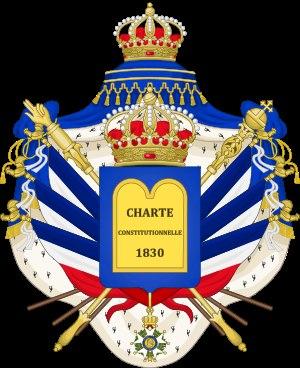
Le drapeau de la France, drapeau tricolore bleu, blanc, rouge, également appelé « drapeau ou pavillon tricolore », est l’emblème et le drapeau national de la République française. Il est le drapeau de la France sans interruption depuis 1830. Il est mentionné dans l’article 2 de la Constitution française de 1958. Ce drapeau aux proportions « 2:3 » est composé de trois bandes verticales bleue, blanche et rouge de largeurs et de longueurs égales.
L’orléanisme est un mouvement politique français, apparu au XIXᵉ siècle et qui se décline sous deux formes, en deux périodes distinctes :
La Charte constitutionnelle du 14 août 1830 est la constitution qui fonde la monarchie de Juillet, nouveau régime issu des émeutes des 27, 28 et 29 juillet 1830, dites les Trois Glorieuses.